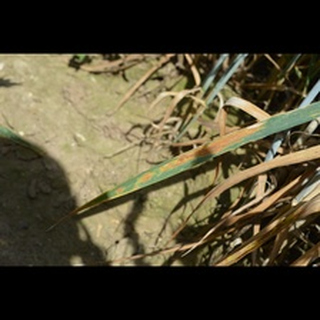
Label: wheat_septoria